Sky position (RA, Dec in degrees): 142.274, 2.166
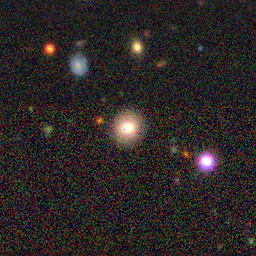
Galaxy morphology: Round Smooth Galaxies